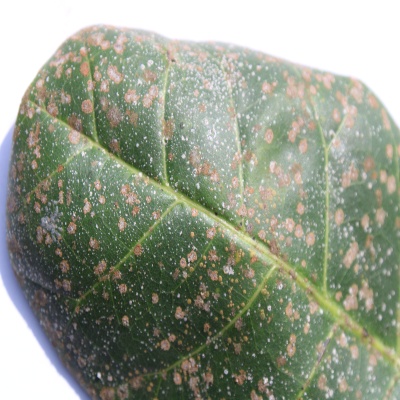
Crop: Cashew
Condition: red rust